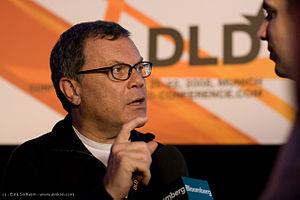
Martin Sorrell est un homme d'affaires britannique, né le 14 février 1945. Il est le PDG du groupe de publicité WPP de 1986 à 2018.